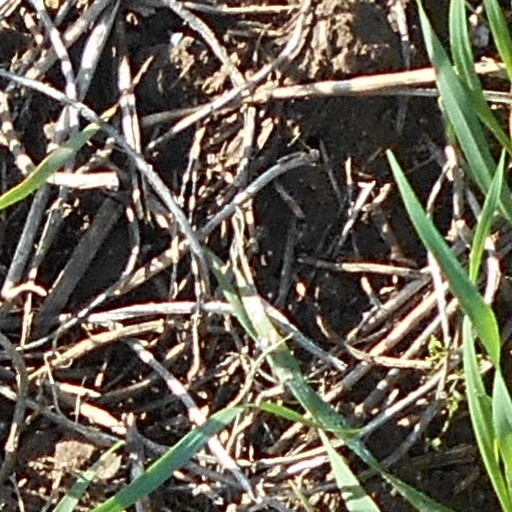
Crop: wheat